Describe the emotion expressed in this image:  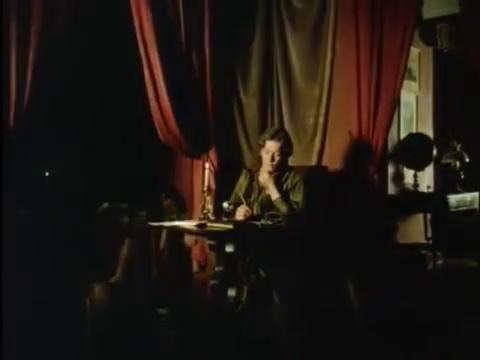
This person displays Suffering, valence and arousal with low intensity.